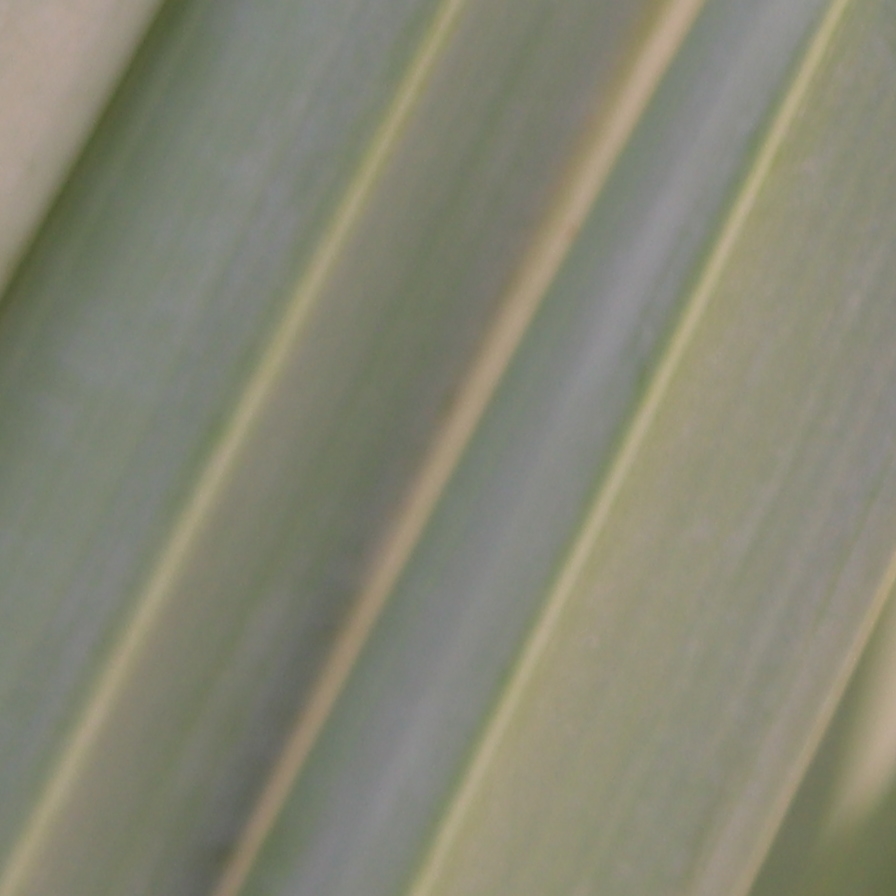
Label: Healthy